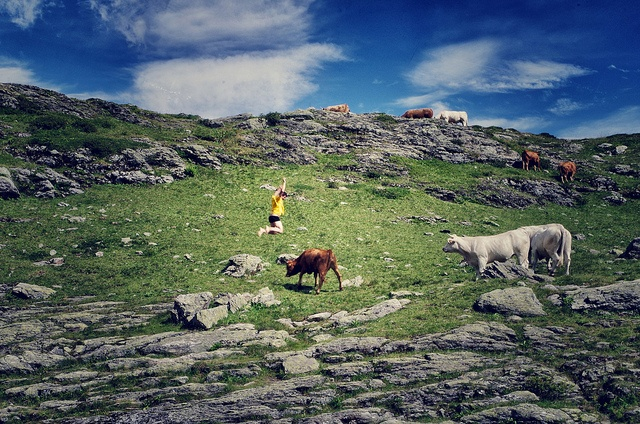
A herd of cattle grazing on a rocky hillside.
A group of cows are standing on a grassy hill.
A person standing in a grass field with some cows.
there are many animals standing on the top of this mountain
A man jumping in a grass field surrounded by cows.